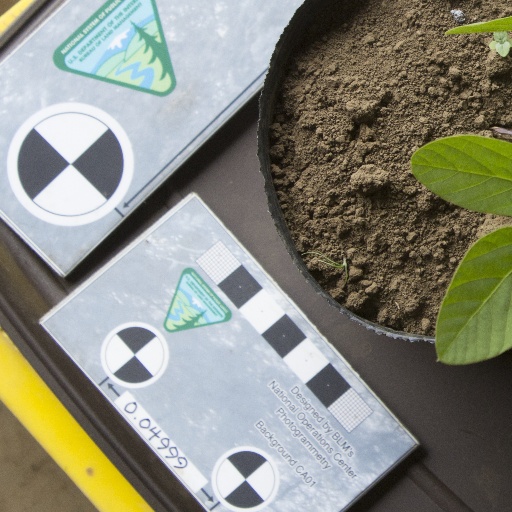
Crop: soybean